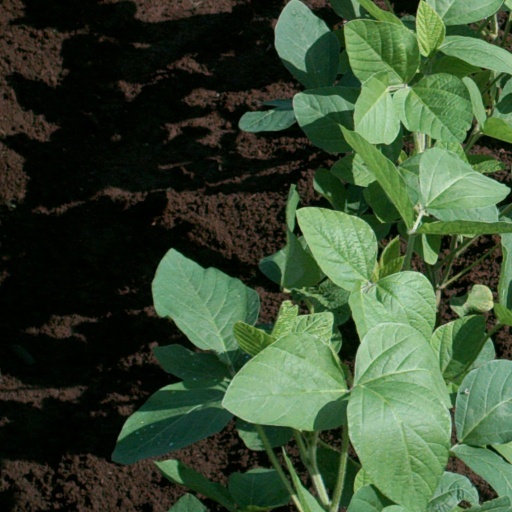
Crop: soybean